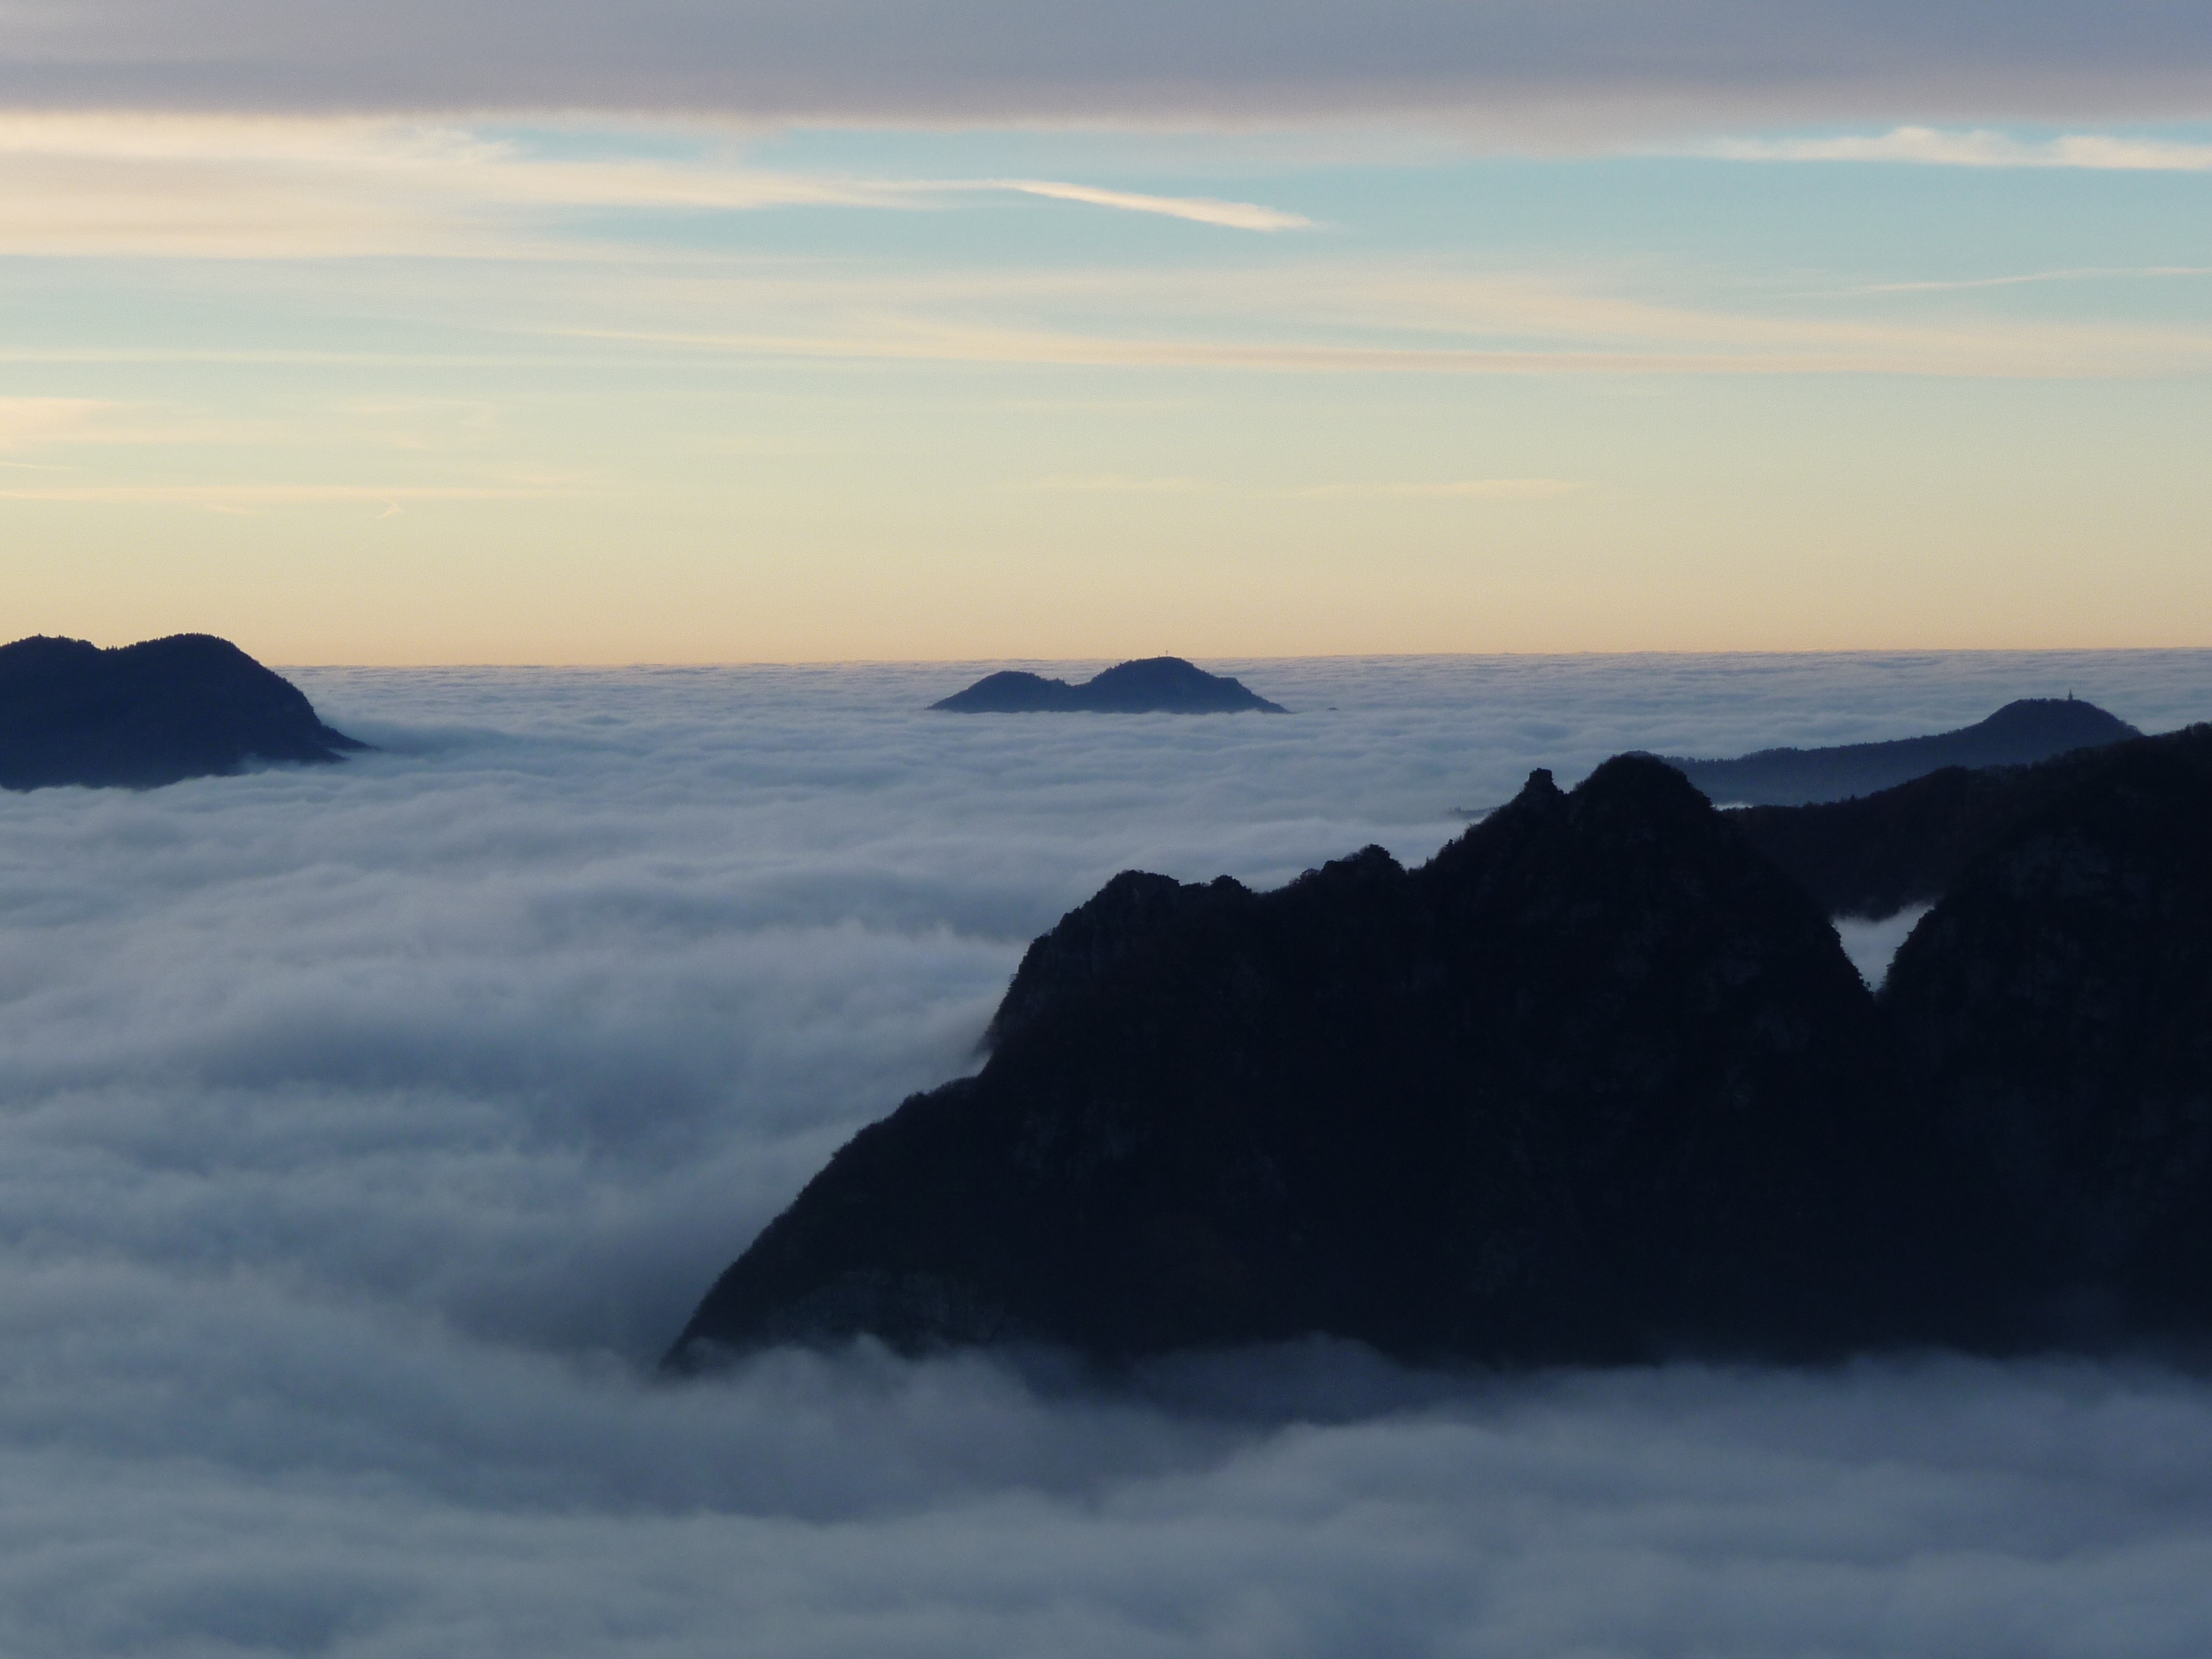
sky, atmospheric phenomenon, landform, cloud, horizon, sunrise, mountain, sea, ocean, dawn, coast, morning, wave, sunset, arctic, dusk, wind wave, loch, reflection, mountain range, arctic ocean